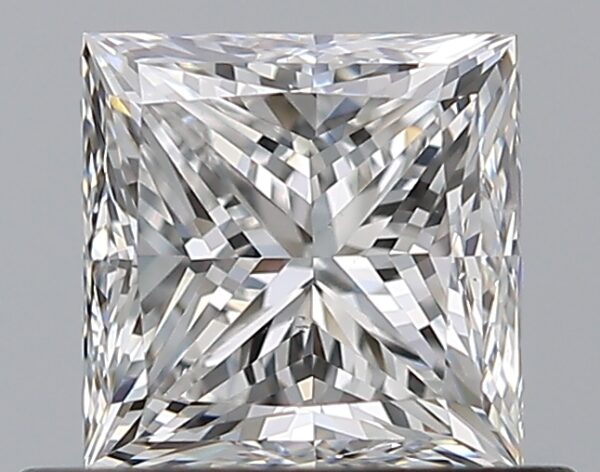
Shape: princess
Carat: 0.7
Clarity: VS2
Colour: E
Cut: GD
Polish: EX
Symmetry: GD
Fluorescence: N
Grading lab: GIA
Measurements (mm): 4.65 x 4.62 x 3.62